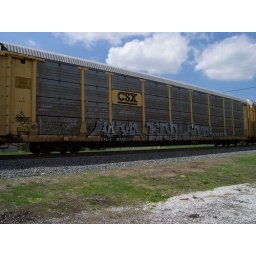
One of sixteen awesome graffiti train cars that went by my car on a road trip awhile back.